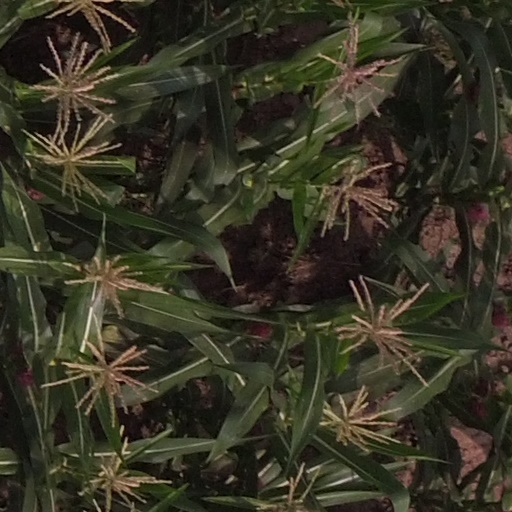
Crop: maize; corn